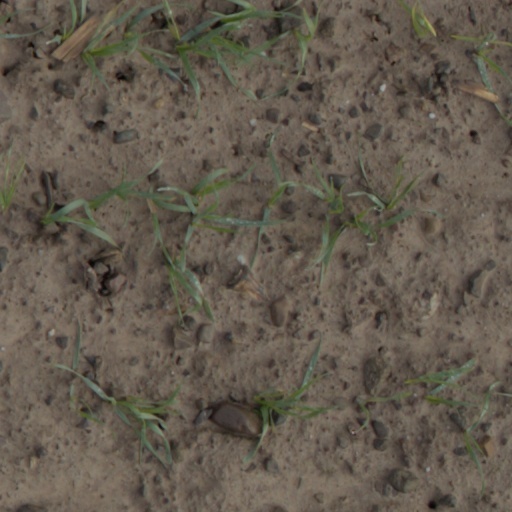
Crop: wheat